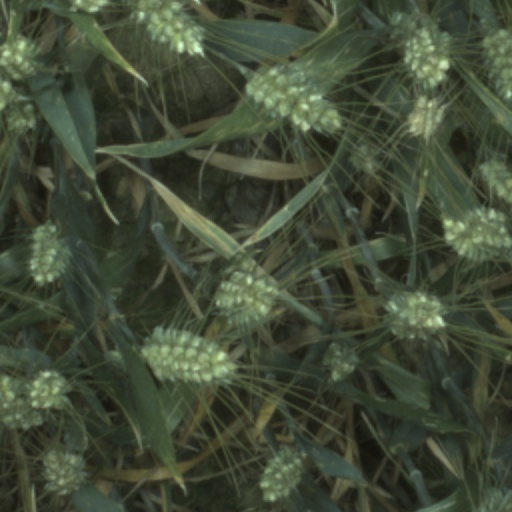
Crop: wheat